Sexual orientation and gender identity in the United States military

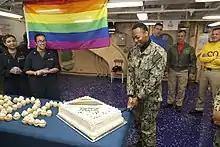
U.S. Sailors gather for cake during a Lesbian, Gay, Bisexual and Transgender Pride Month observance aboard the amphibious assault ship USS Tripoli (LHA-7) June 22, 2021, in the Pacific Ocean.

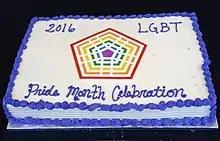
The Department of Defense LGBT Pride Month event celebration cake. The celebration was held on the Pentagon Courtyard, June 8th, 2016.

In the past most lesbian, gay, bisexual, transgender, and queer (LGBTQ) personnel had major restrictions placed on them in terms of service in the United States military. sexual orientation and gender identity in the United States military varies greatly as the United States Armed Forces have become increasingly openly diverse in the regards of LGBTQ people and acceptance towards them.